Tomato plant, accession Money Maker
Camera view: vertical (180 deg); turntable rotation: 180 degrees
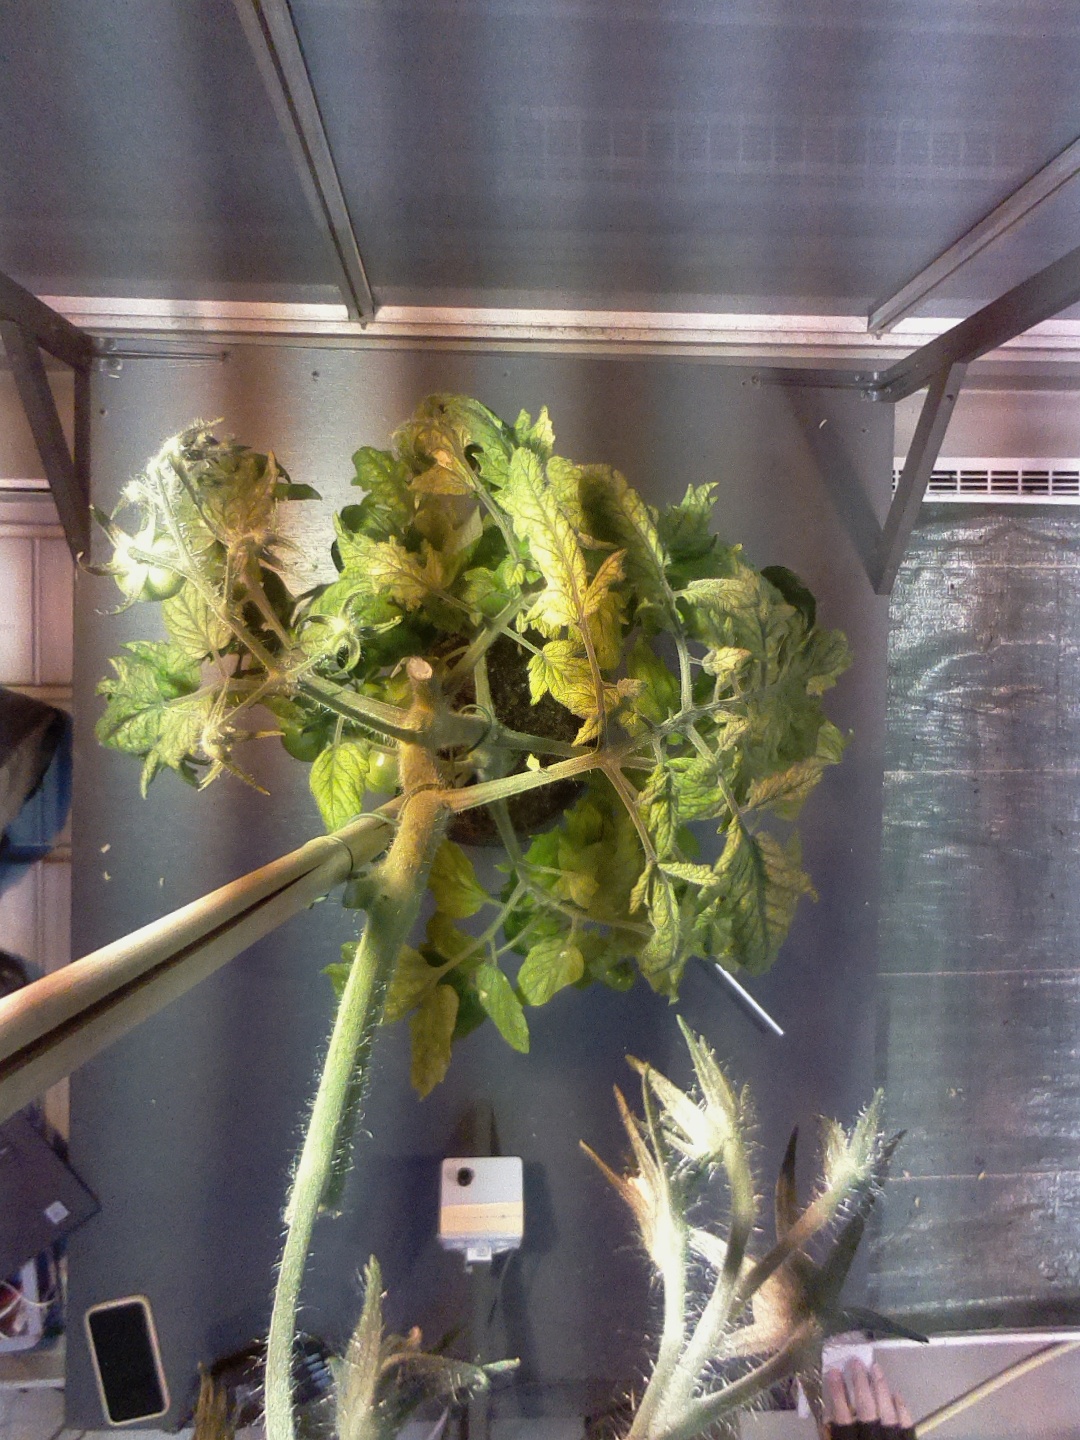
BBCH growth stage 75: 50%-60% of final fruit size